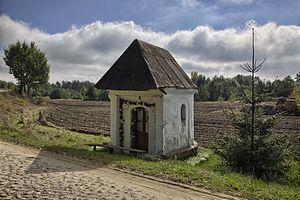
Osina Mała est un village de la gmina de Kiełczygłów, du powiat de Pajęczno, dans la voïvodie de Łódź, situé dans le centre de la Pologne.